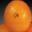
Label: orange